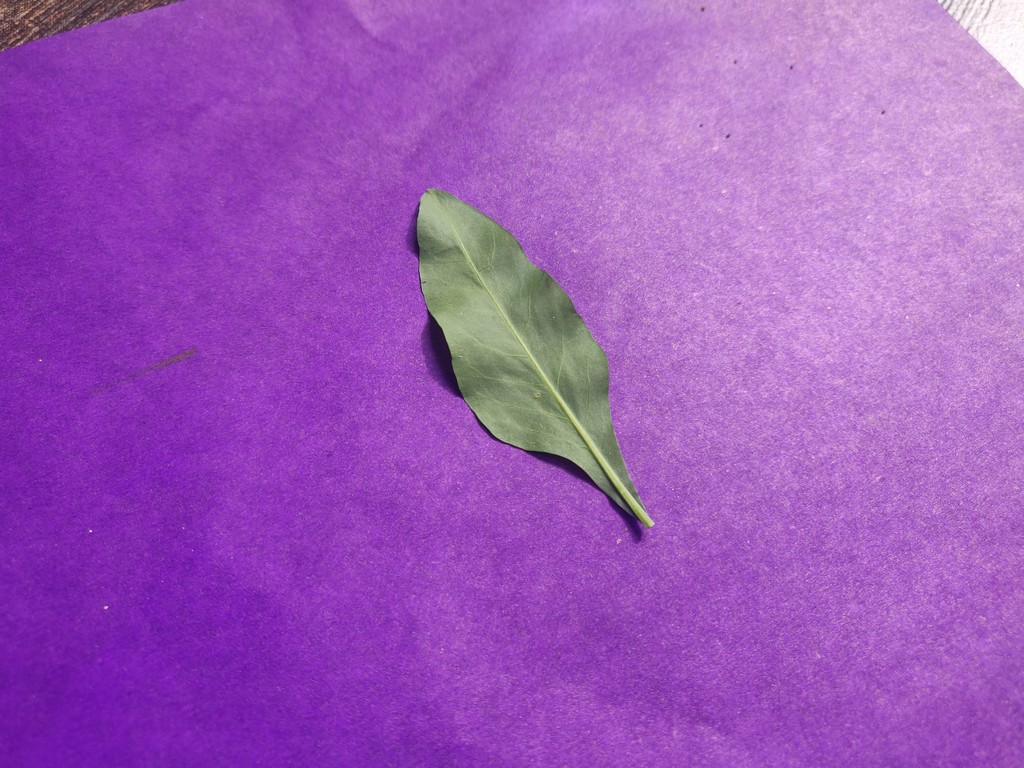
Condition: Healthy
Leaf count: single
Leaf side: back